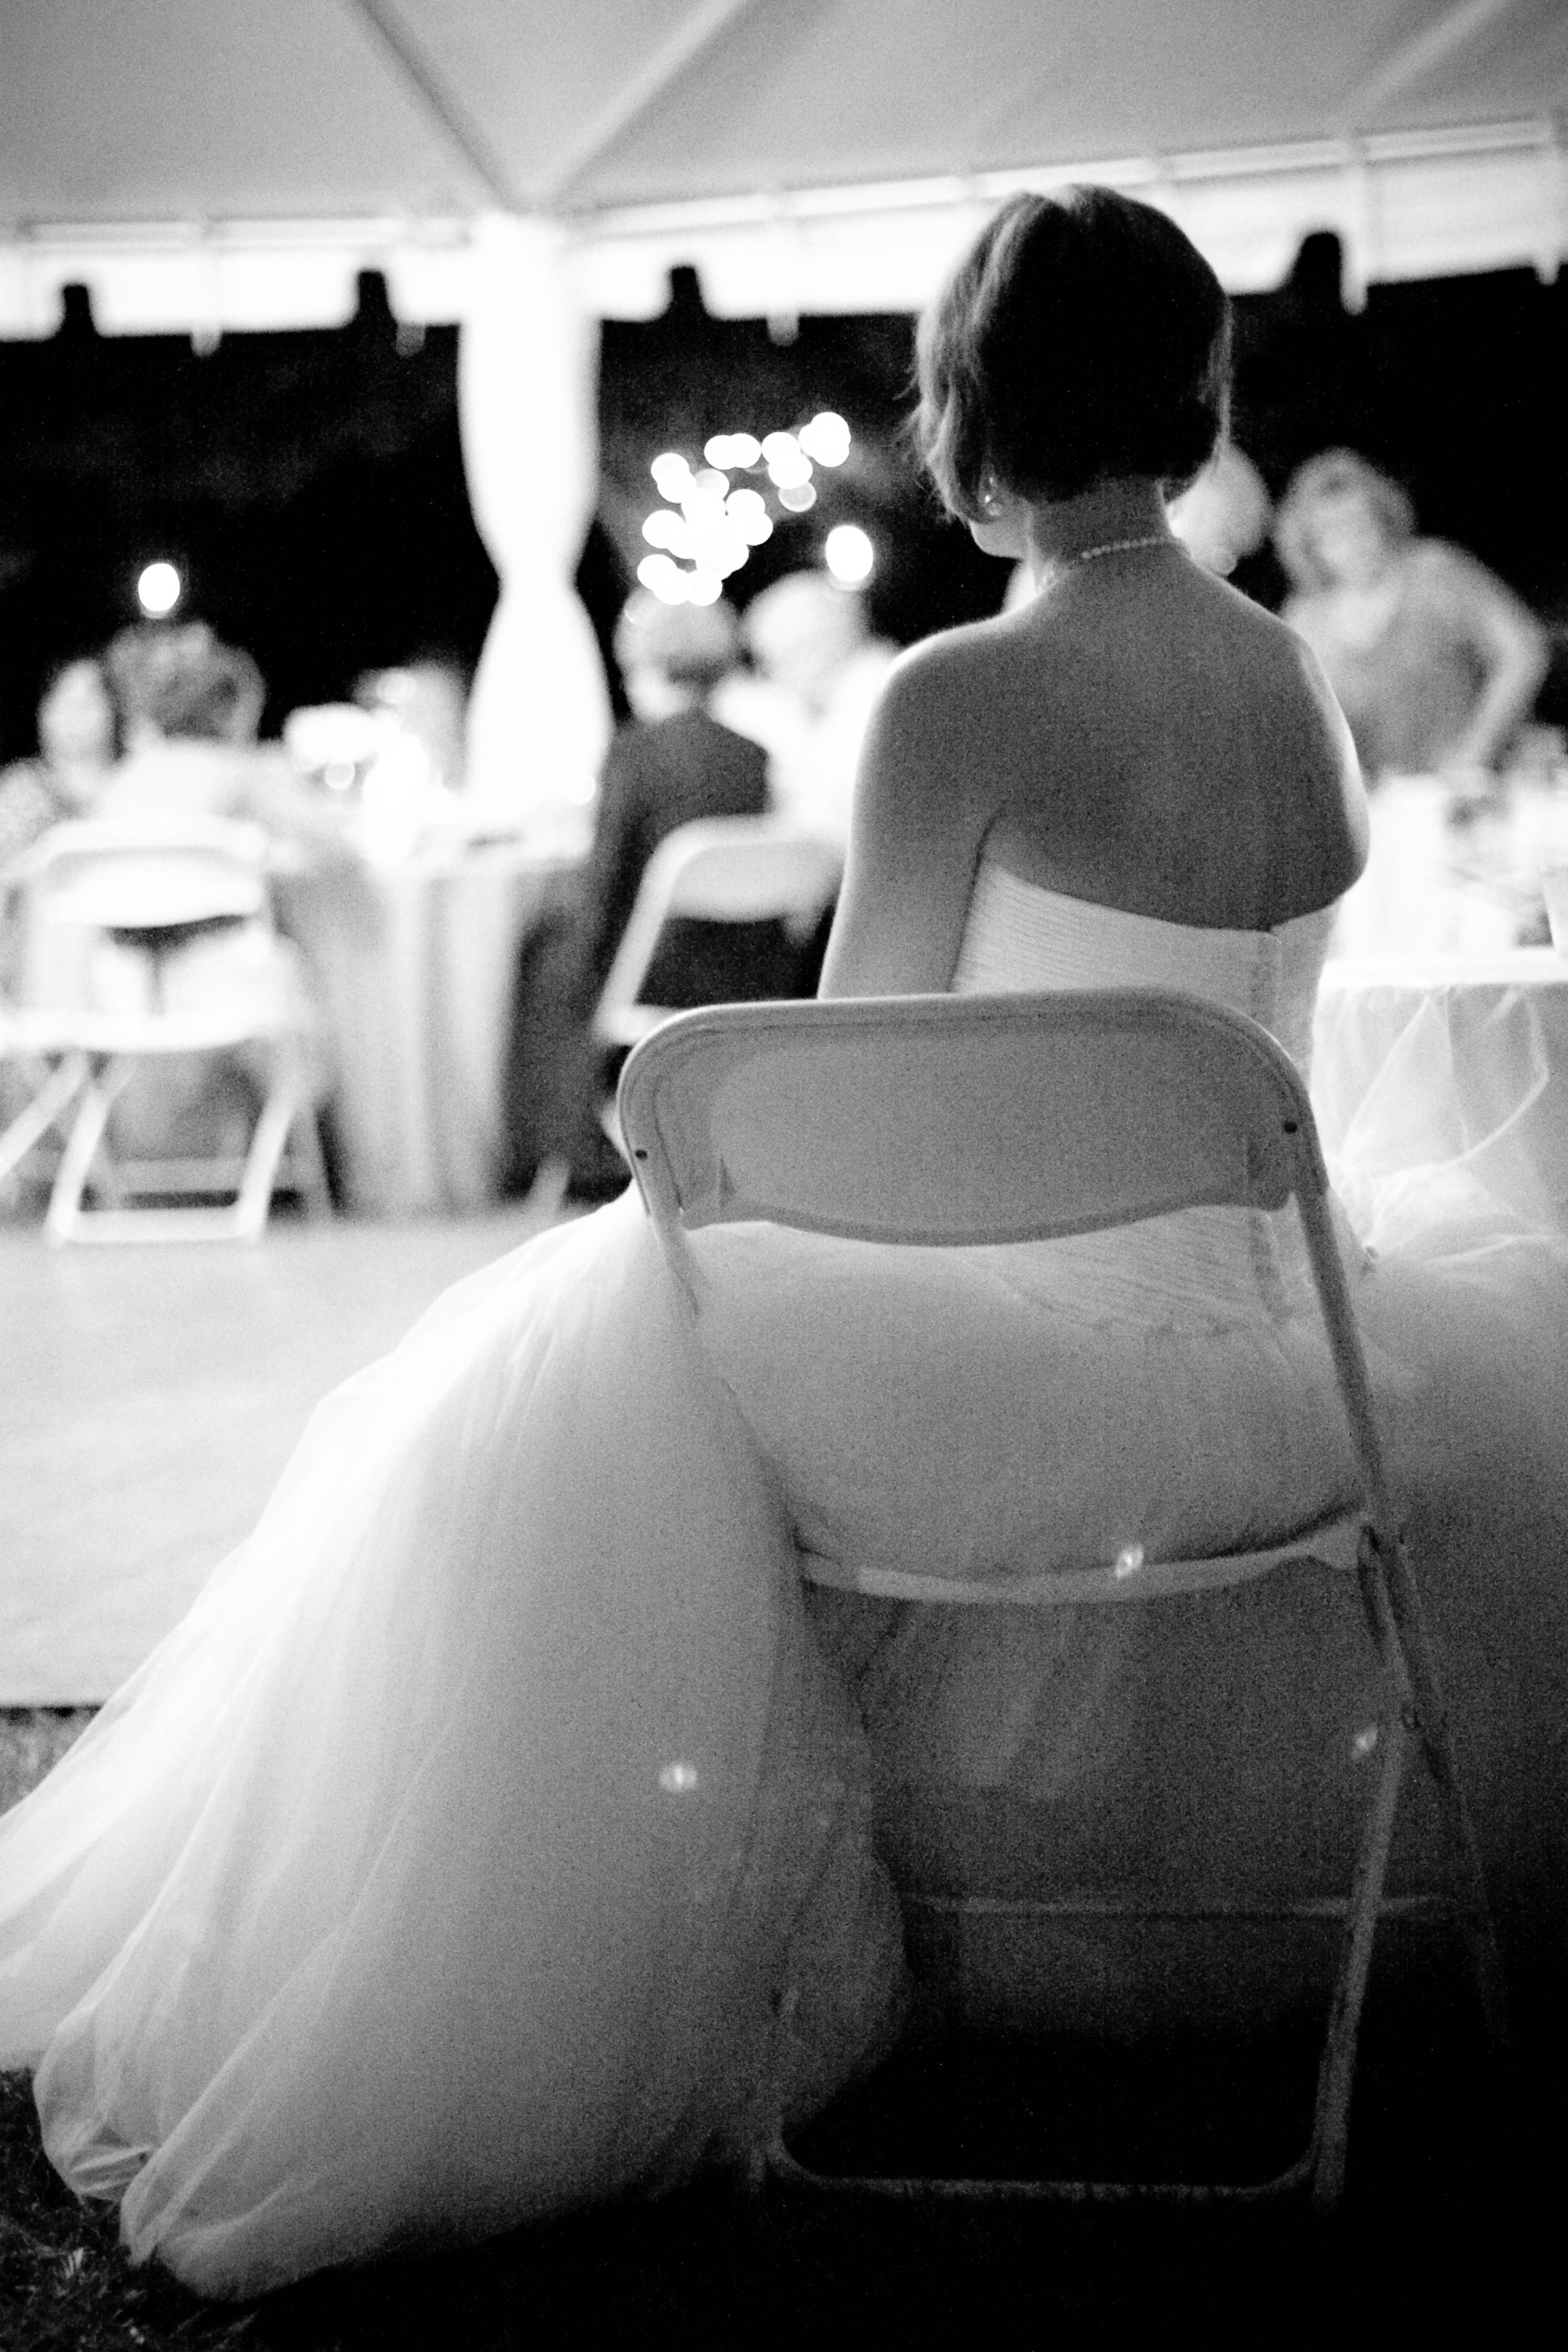
man, black and white, woman, white, photography, waiting, love, sitting, romance, black, monochrome, wedding, bride, groom, marriage, ceremony, dress, photograph, marry, monochrome photography